FCV Farul II Constanța

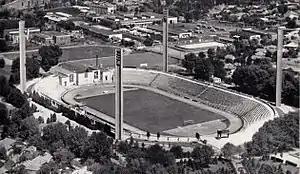
Farul Stadium in the 1980s.

Farul II Constanța use to play its home matches on Stadionul Farul in Constanța. Originally known as "Stadionul 1 Mai", the stadium was opened in 1955 and had the shape of the letter "U", but subsequently it was expanded with another stand, finally reaching the capacity of 15,520 seats.